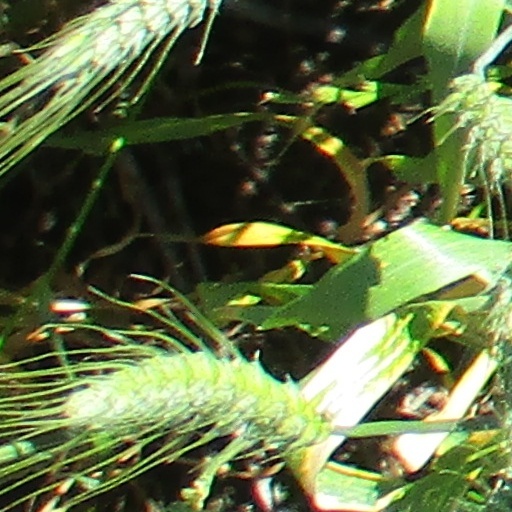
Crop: wheat